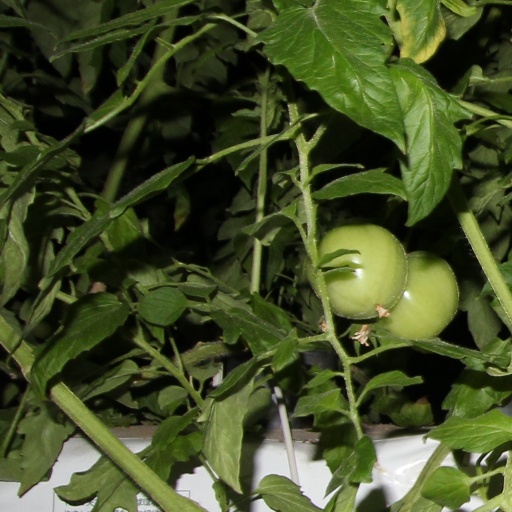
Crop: tomato